Toledo Complex

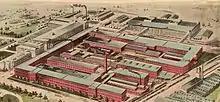
The original Willys-Overland factory (1915)

The "Toledo South Assembly Plant" is the original Jeep CJ assembly factory. It was rebuilt to manufacture the JK Wrangler for Jeep, starting in August 2006. The plant consists of two interconnected units, the "Stickney Plant" (4000 Stickney Ave) and the "Parkway Annex" (1000 Jeep Parkway). In recent years, the Parkway facility has done basic assembly and painting of the Jeep Wrangler.